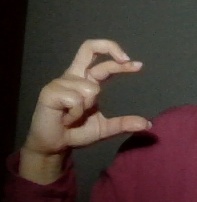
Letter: thal